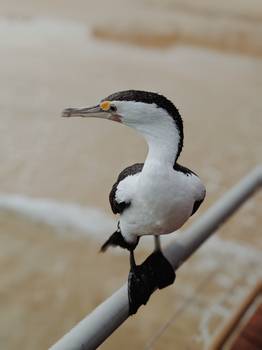
Label: No Watermark